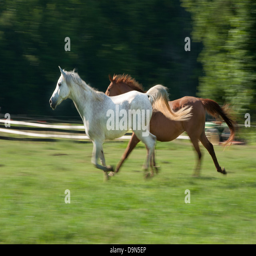
horses gallop together in a pasture with white horse in front